Stadtpilot

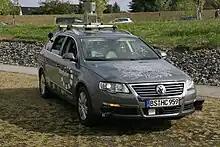
Leonie, the autonomous vehicle of project Stadtpilot

Stadtpilot is a project of the Braunschweig University of Technology, Germany. Following the qualification for the DARPA Grand Challenge (2007) with the project "CarOLO", this project aims to send the cars "Henry" and "Leonie" on a course through the Braunschweig inner city ("Stadtring").